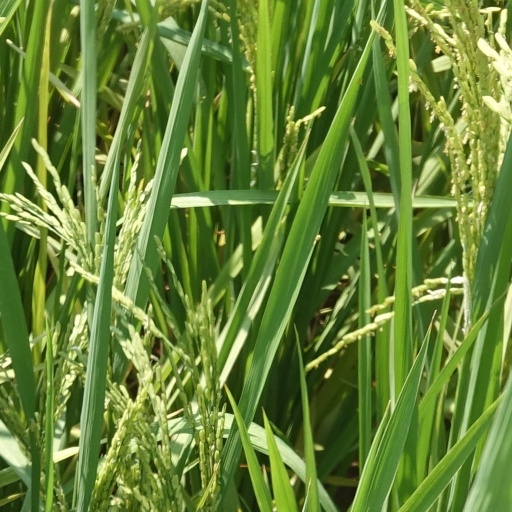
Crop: rice